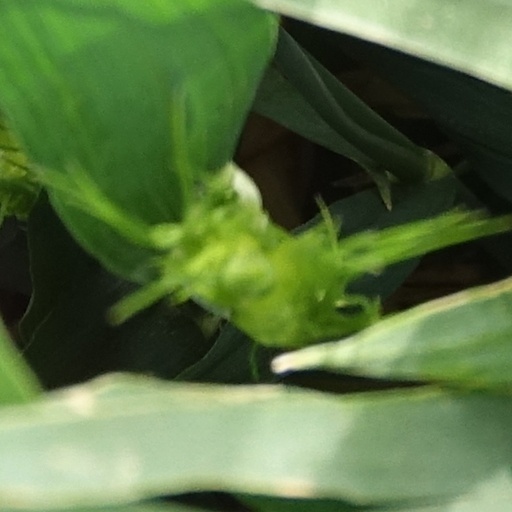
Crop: wheat